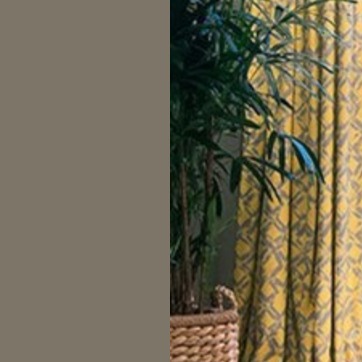
Material: foliage